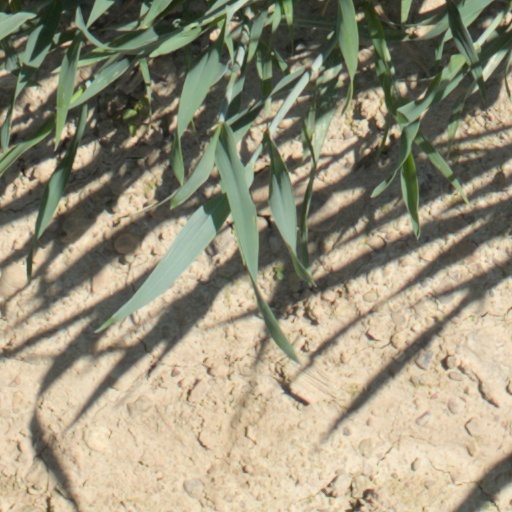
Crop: wheat